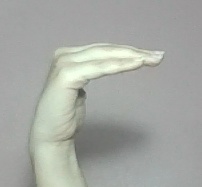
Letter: haa